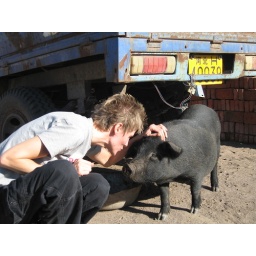
I fell in love with the pet pig in the house